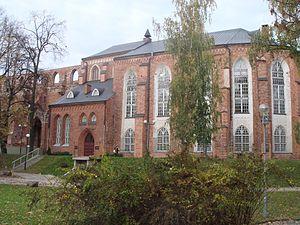
Le Musée de l'université de Tartu est un musée réparti sur plusieurs sites à Tartu en Estonie dans lesquels sont collectés, conservés et exposés les collections de l'Université de Tartu.